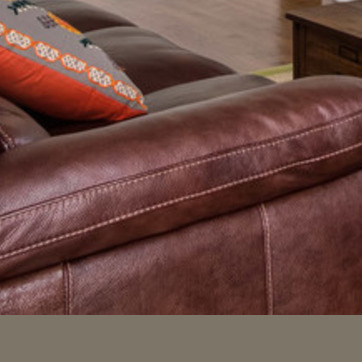
Material: leather